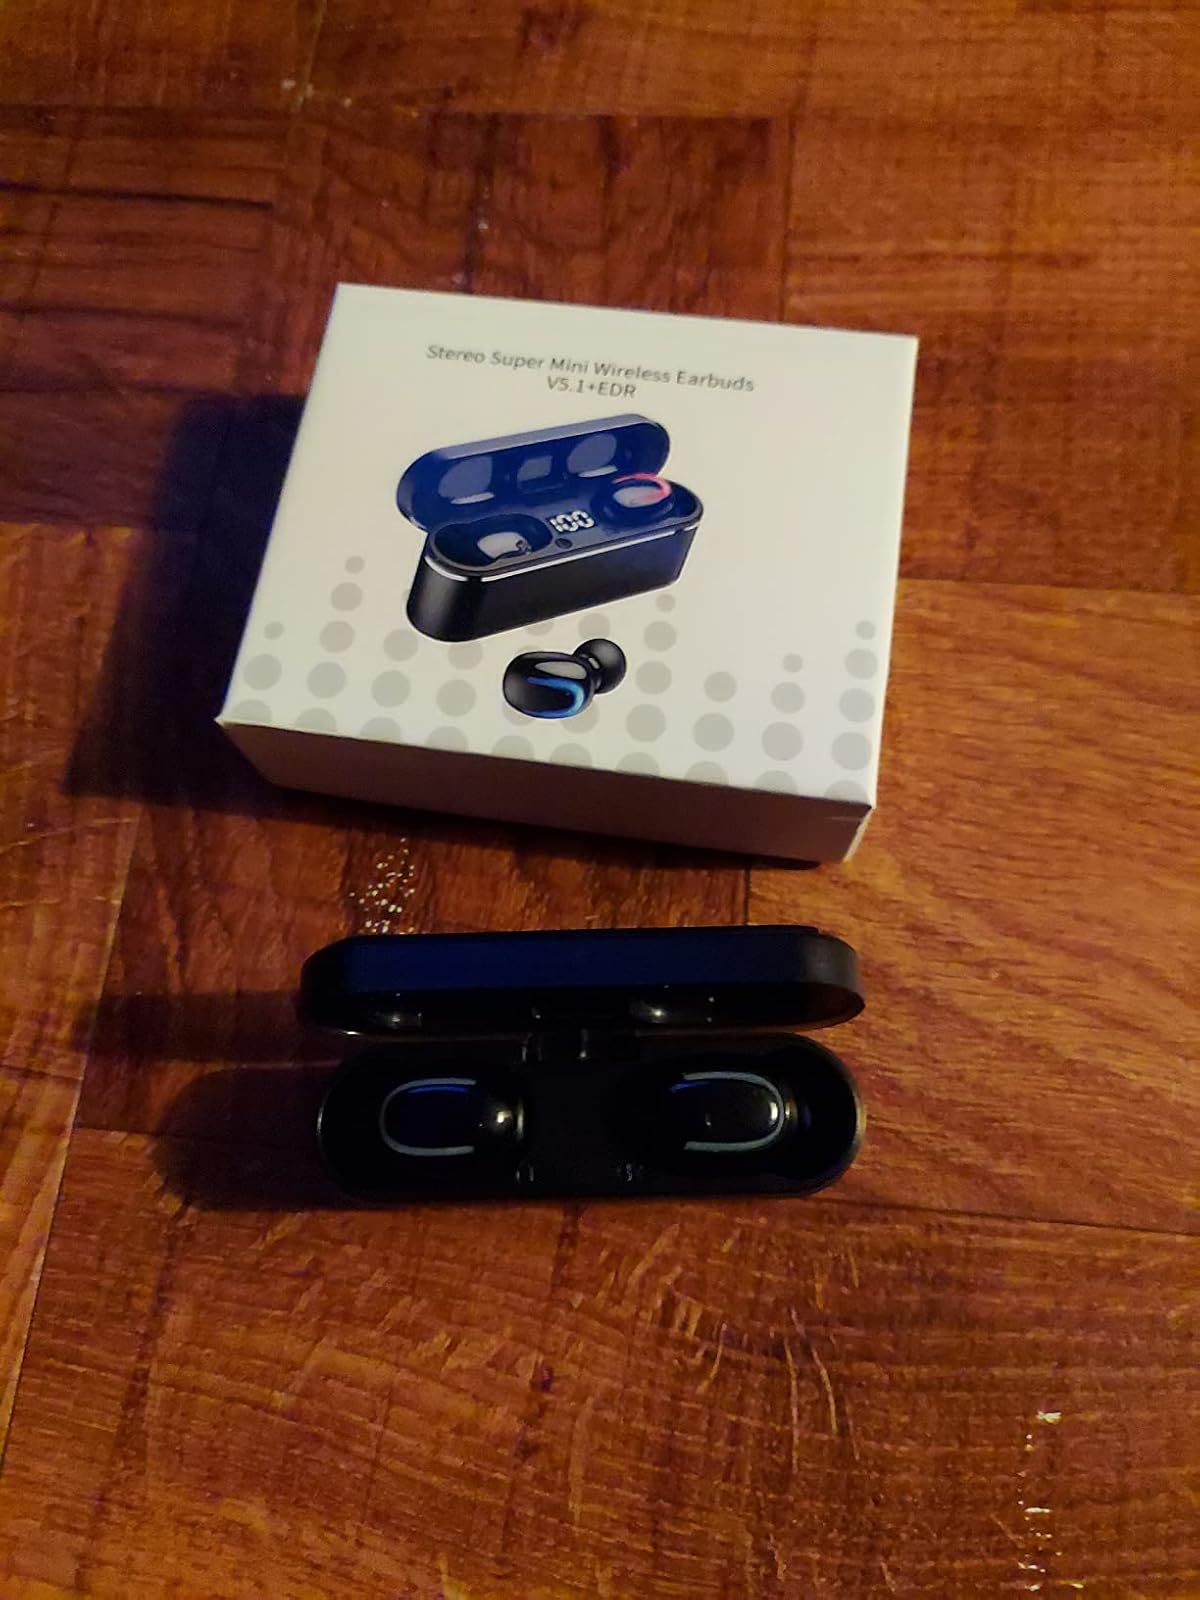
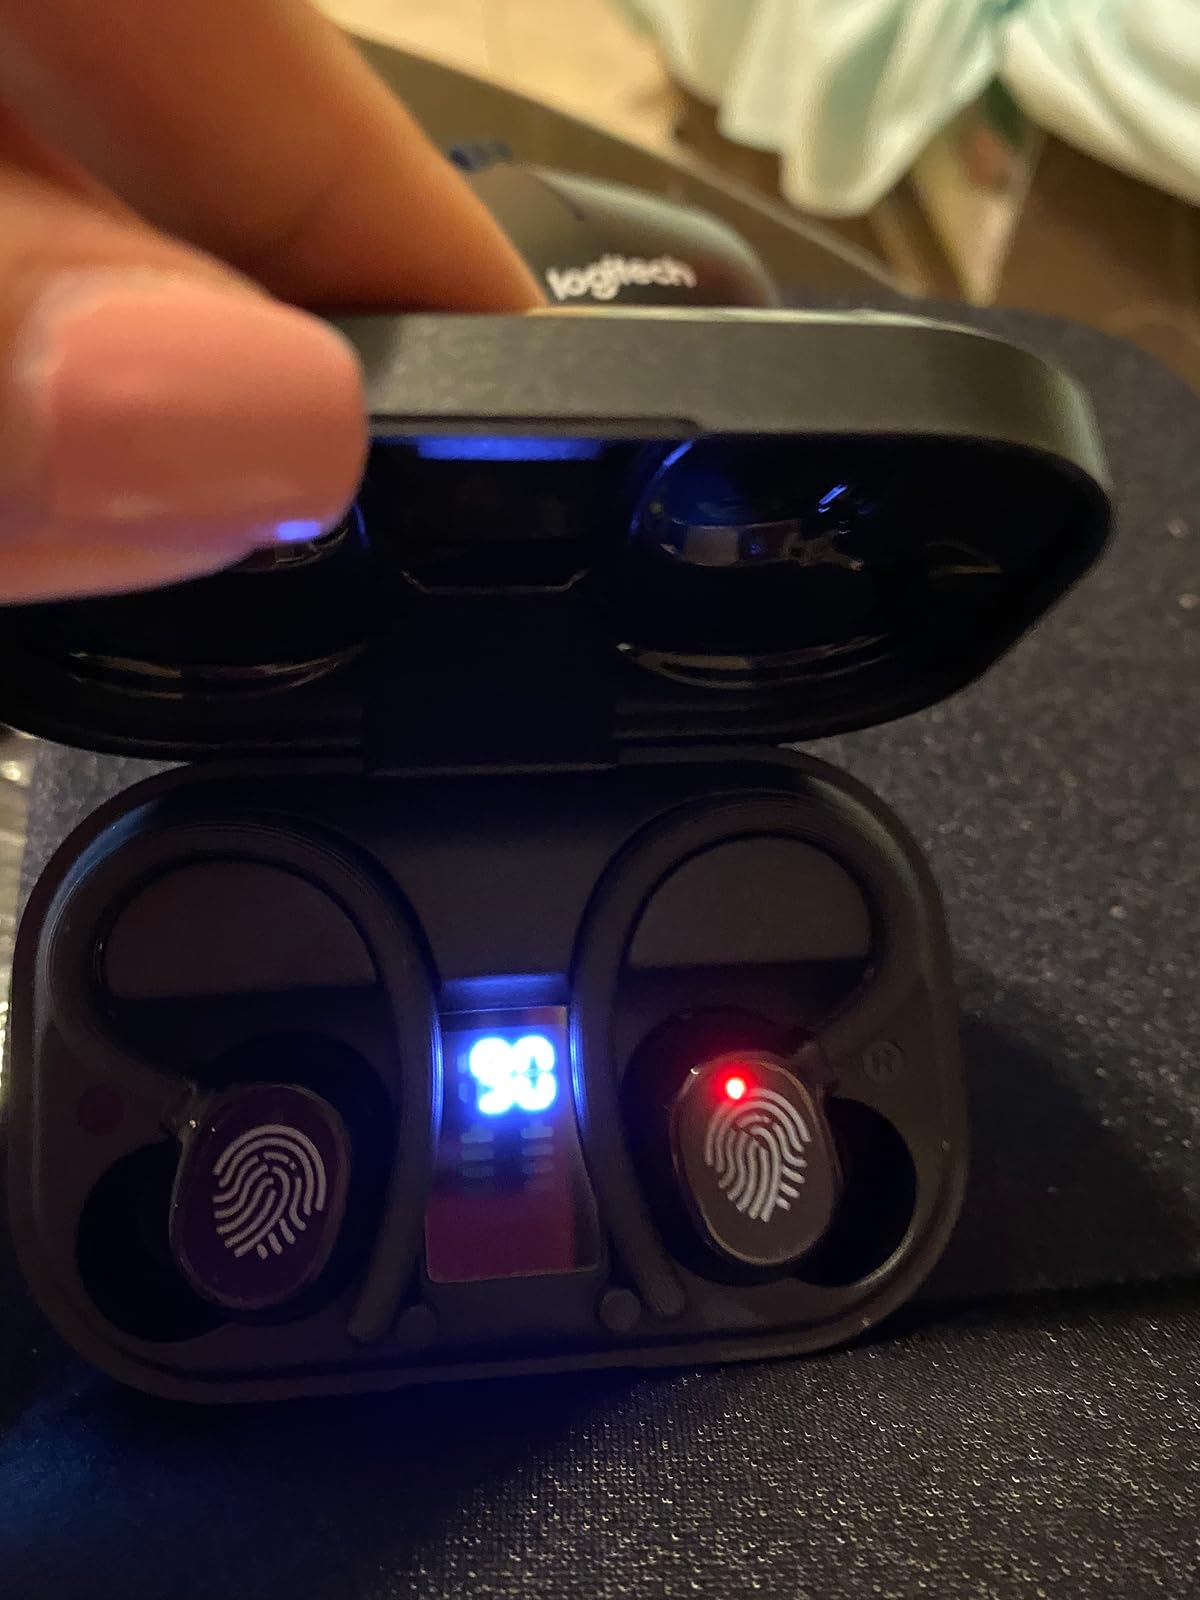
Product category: earbuds
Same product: no